The Confirmation

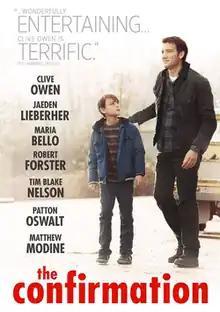
Film poster

The Confirmation is a 2016 Canadian drama film starring Clive Owen, Jaeden Martell, and Maria Bello. Written and directed by Bob Nelson, who also produced it with Todd Hoffman, the film concerns a young boy (Martell), who tries to reconnect with his divorced father (Owen). The film also co-stars Robert Forster, Tim Blake Nelson, Patton Oswalt, and Matthew Modine. It marked the first time Nelson had ever directed a film. "The Confirmation" received a limited release in selected theaters in the United States and on iTunes on March 18, 2016.